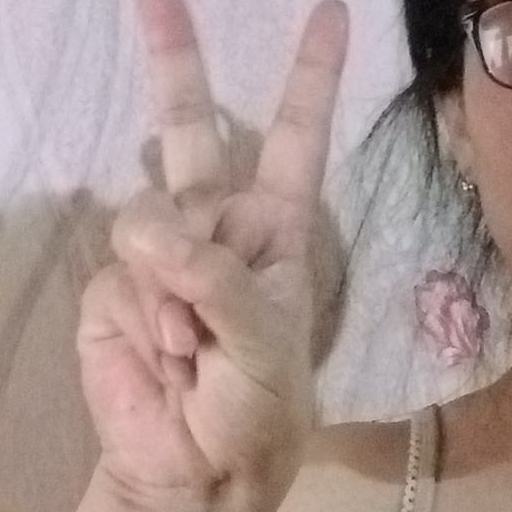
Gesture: peace